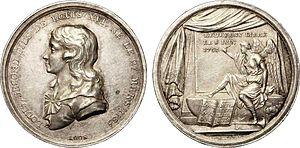
Louis-Charles de France plus connu sous le nom de Louis XVII, né à Versailles le 27 mars 1785 et mort à Paris le 8 juin 1795, second fils de Louis XVI et de Marie-Antoinette, duc de Normandie, est titré dauphin de France à partir de 1789, puis prince royal de 1791 à 1792.